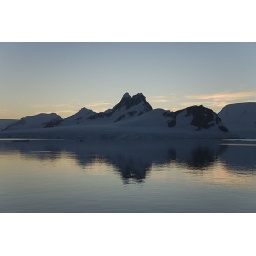
At sunset, mountains and glaciers reflect in the mirror-like water of Neko Harbor.